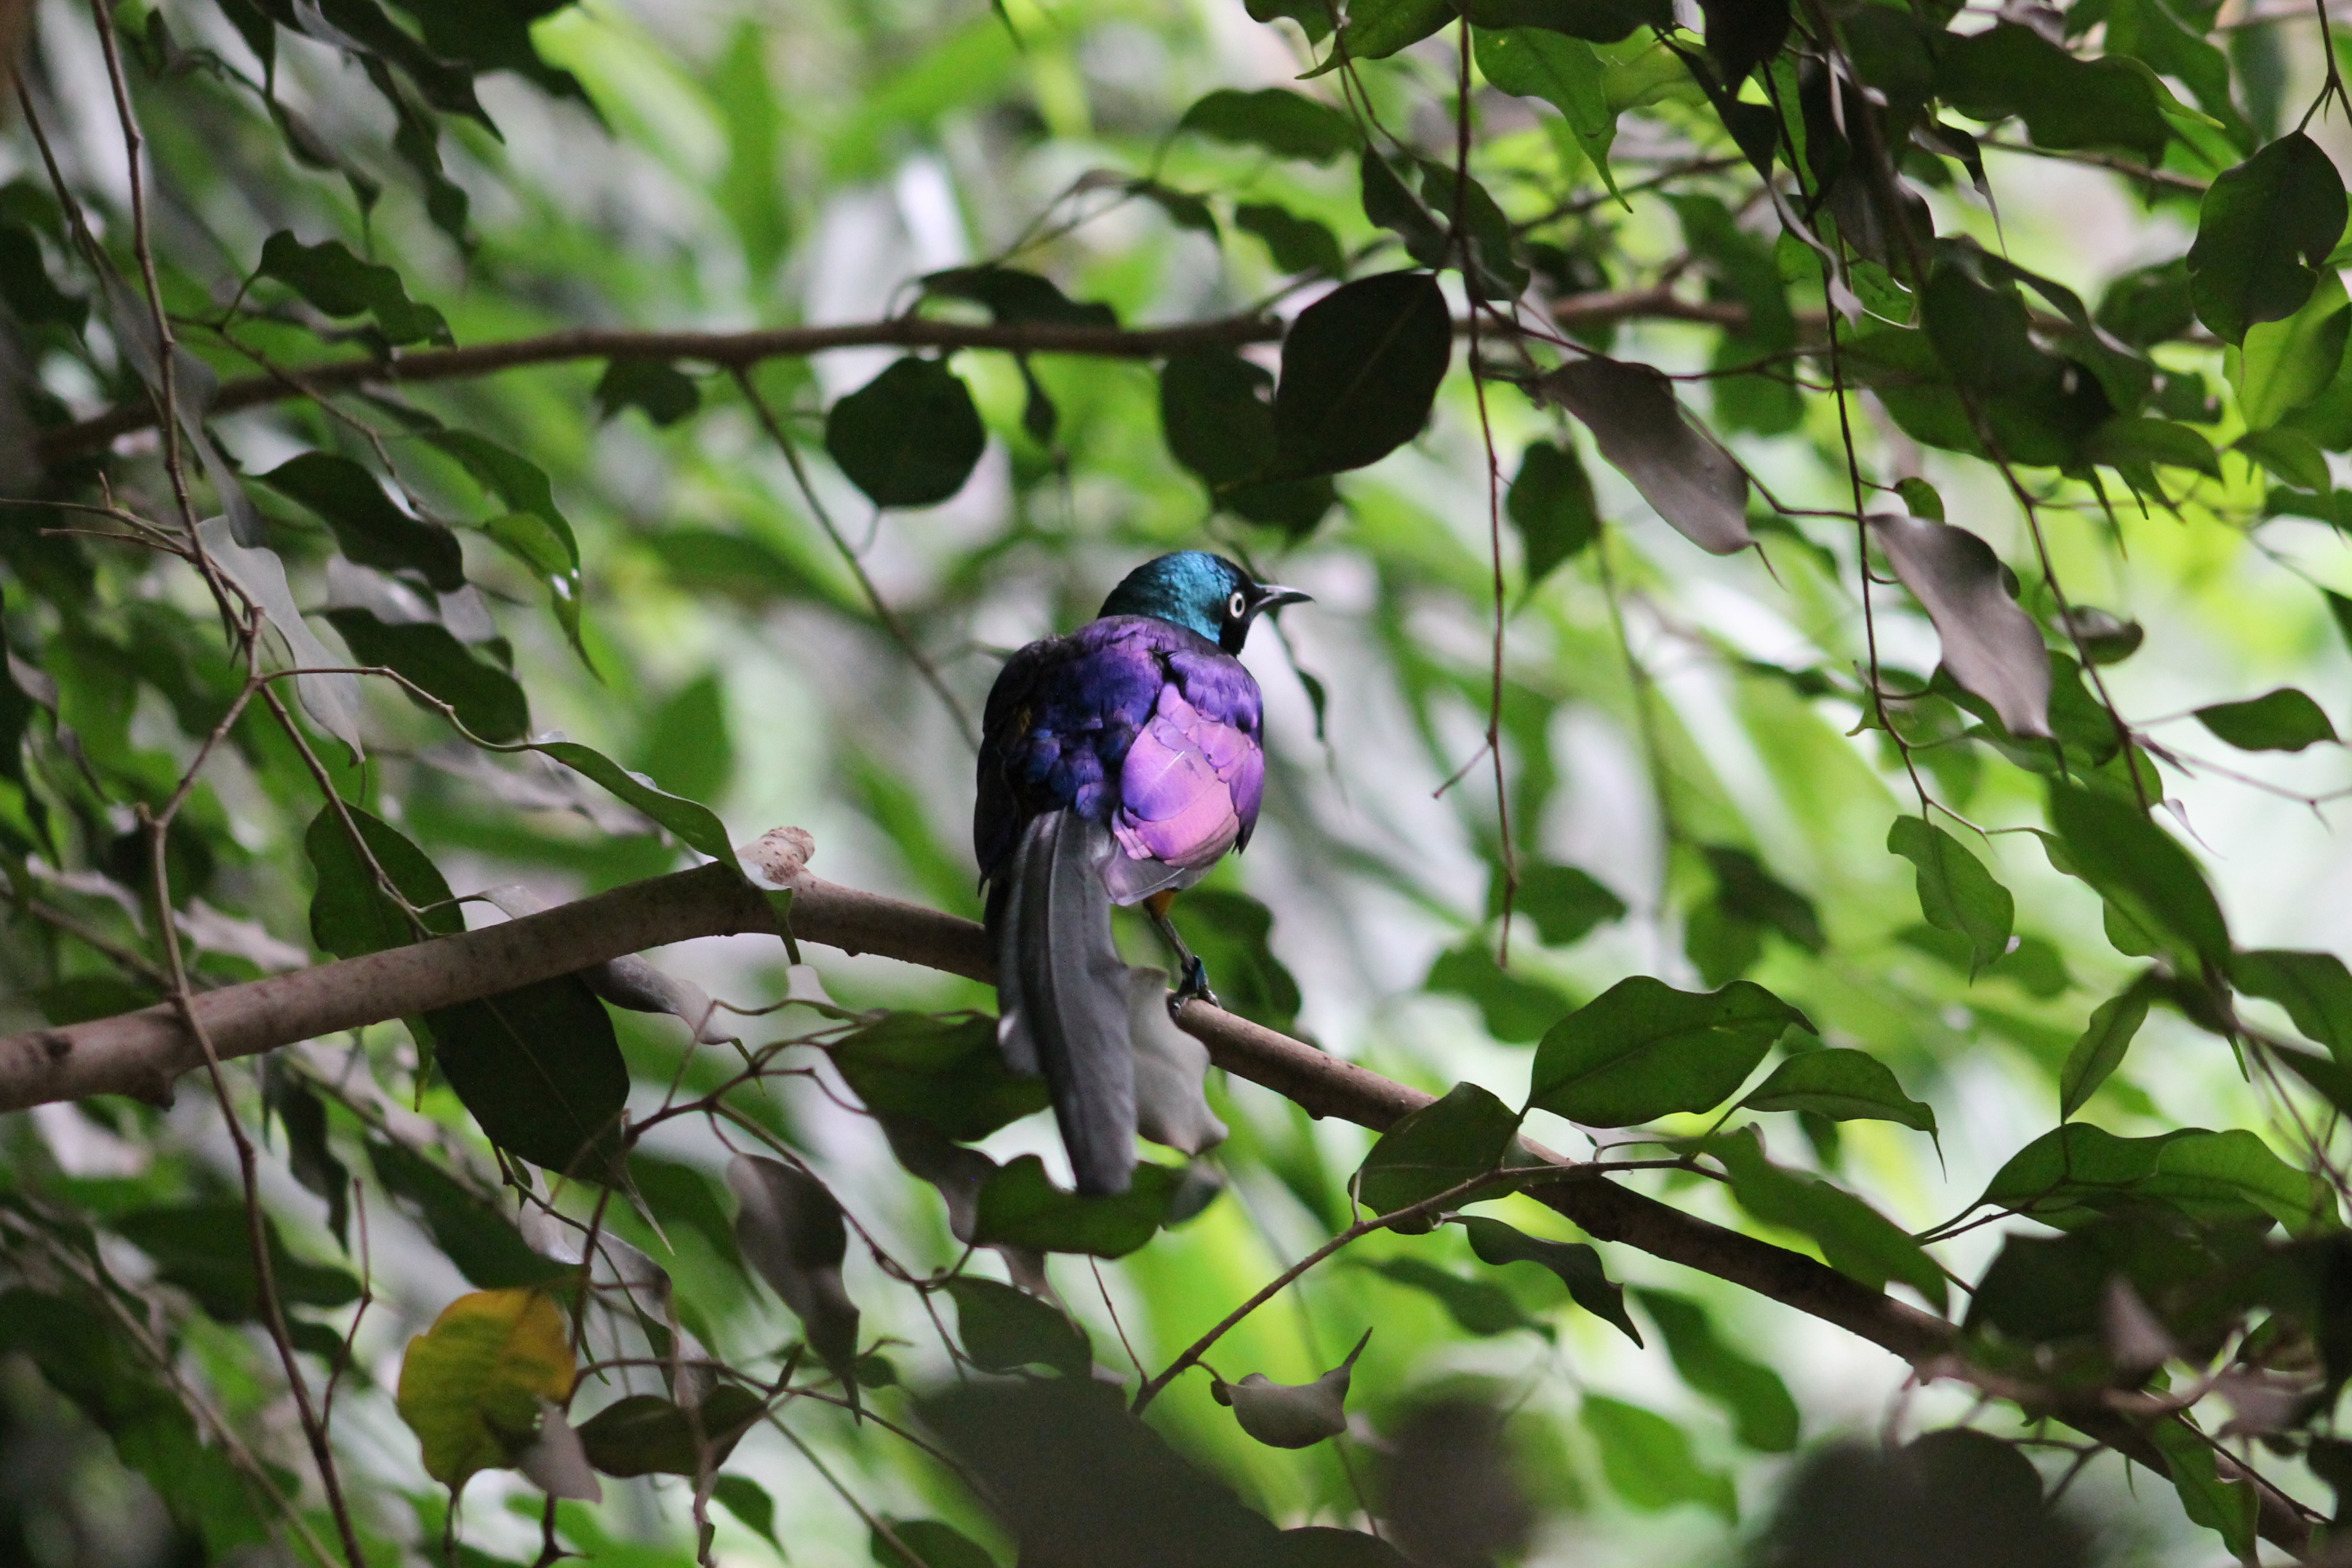
branch, bird, plant, flower, wildlife, zoo, produce, botany, flora, fauna, safari, flowering plant, colorful bird, dvur kralove nad labem, land plant, perching bird